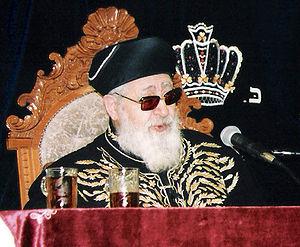
Les haredim ou « craignant-Dieu », souvent appelés juifs ultra-orthodoxes ou simplement ultra-orthodoxes, sont des juifs orthodoxes ayant une pratique religieuse particulièrement forte. Ils ne constituent pas un ensemble uniforme et comprennent en leur sein des hassidim, des mitnagdim, des séfarades, des mizrahim, etc. Les communautés haredi respectent les mêmes principes, chacune y apportant ses quelques variantes.
Les Juifs éthiopiens ou Beta Israel sont des Éthiopiens de religion israélite ou leurs descendants qui ont pour la plupart émigré en Israël. Selon leurs traditions, ils descendent de la tribu de Dan. Ils ont vécu pendant des siècles au nord de l’Éthiopie, où ils ont constitué des États indépendants, qui ont été détruits au XVIIᵉ siècle par le pouvoir impérial. Ils deviennent alors une minorité marginalisée, le plus souvent sans droit de posséder des terres et, à l'occasion, accusée d’avoir le « mauvais œil ».
Ovadia Yosef, né le 23 septembre 1920 à Bagdad en Irak et mort le 7 octobre 2013 à Jérusalem, Israël, a été de 1973 à 1983 grand-rabbin séfarade d'Israël, décisionnaire rabbinique de grande renommée et chef spirituel du parti politique israélien séfarade et religieux Shass.